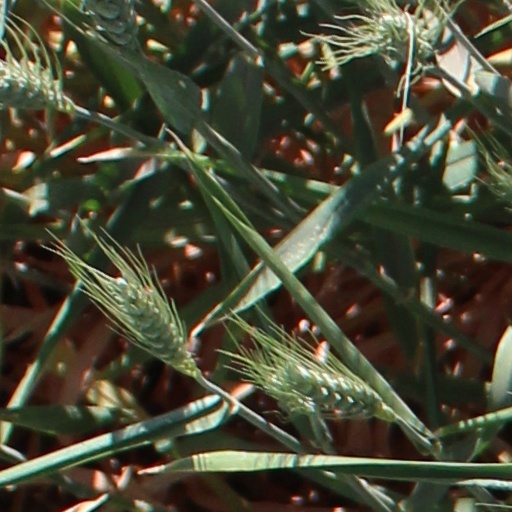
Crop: wheat